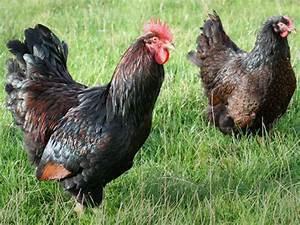
chicken